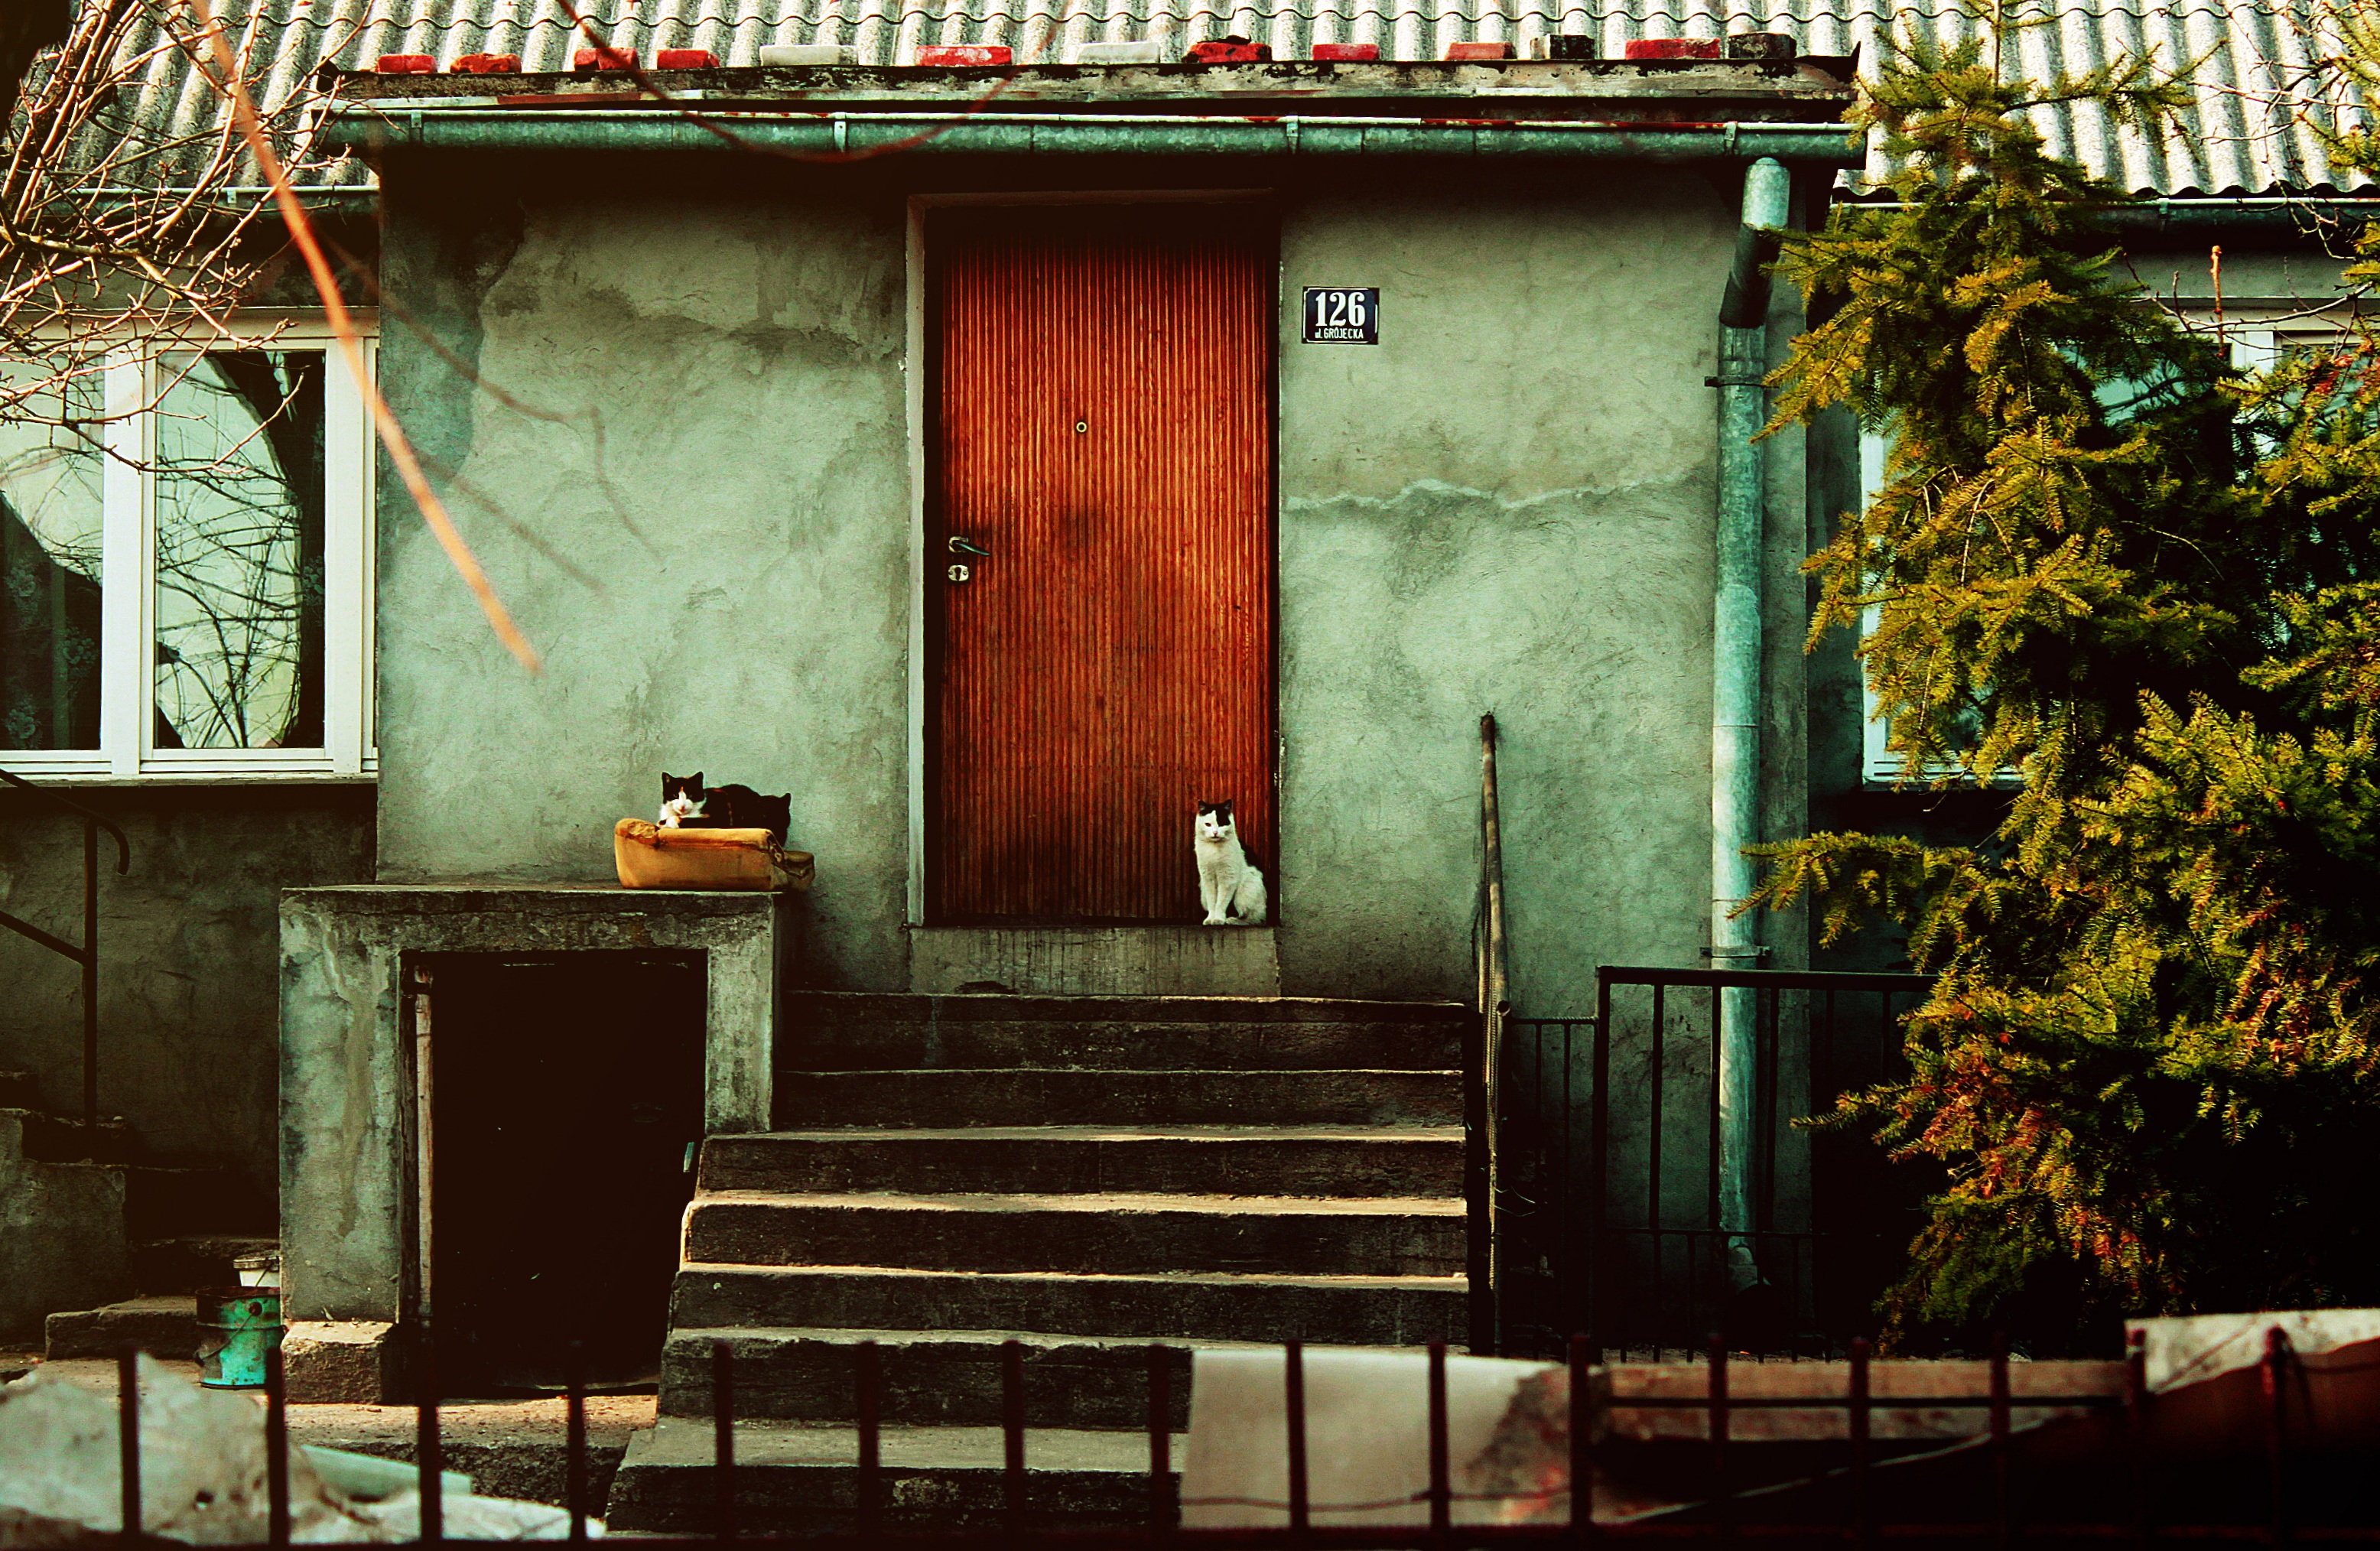
wood, house, window, home, village, pet, color, interior design, cats, shrine, urban area